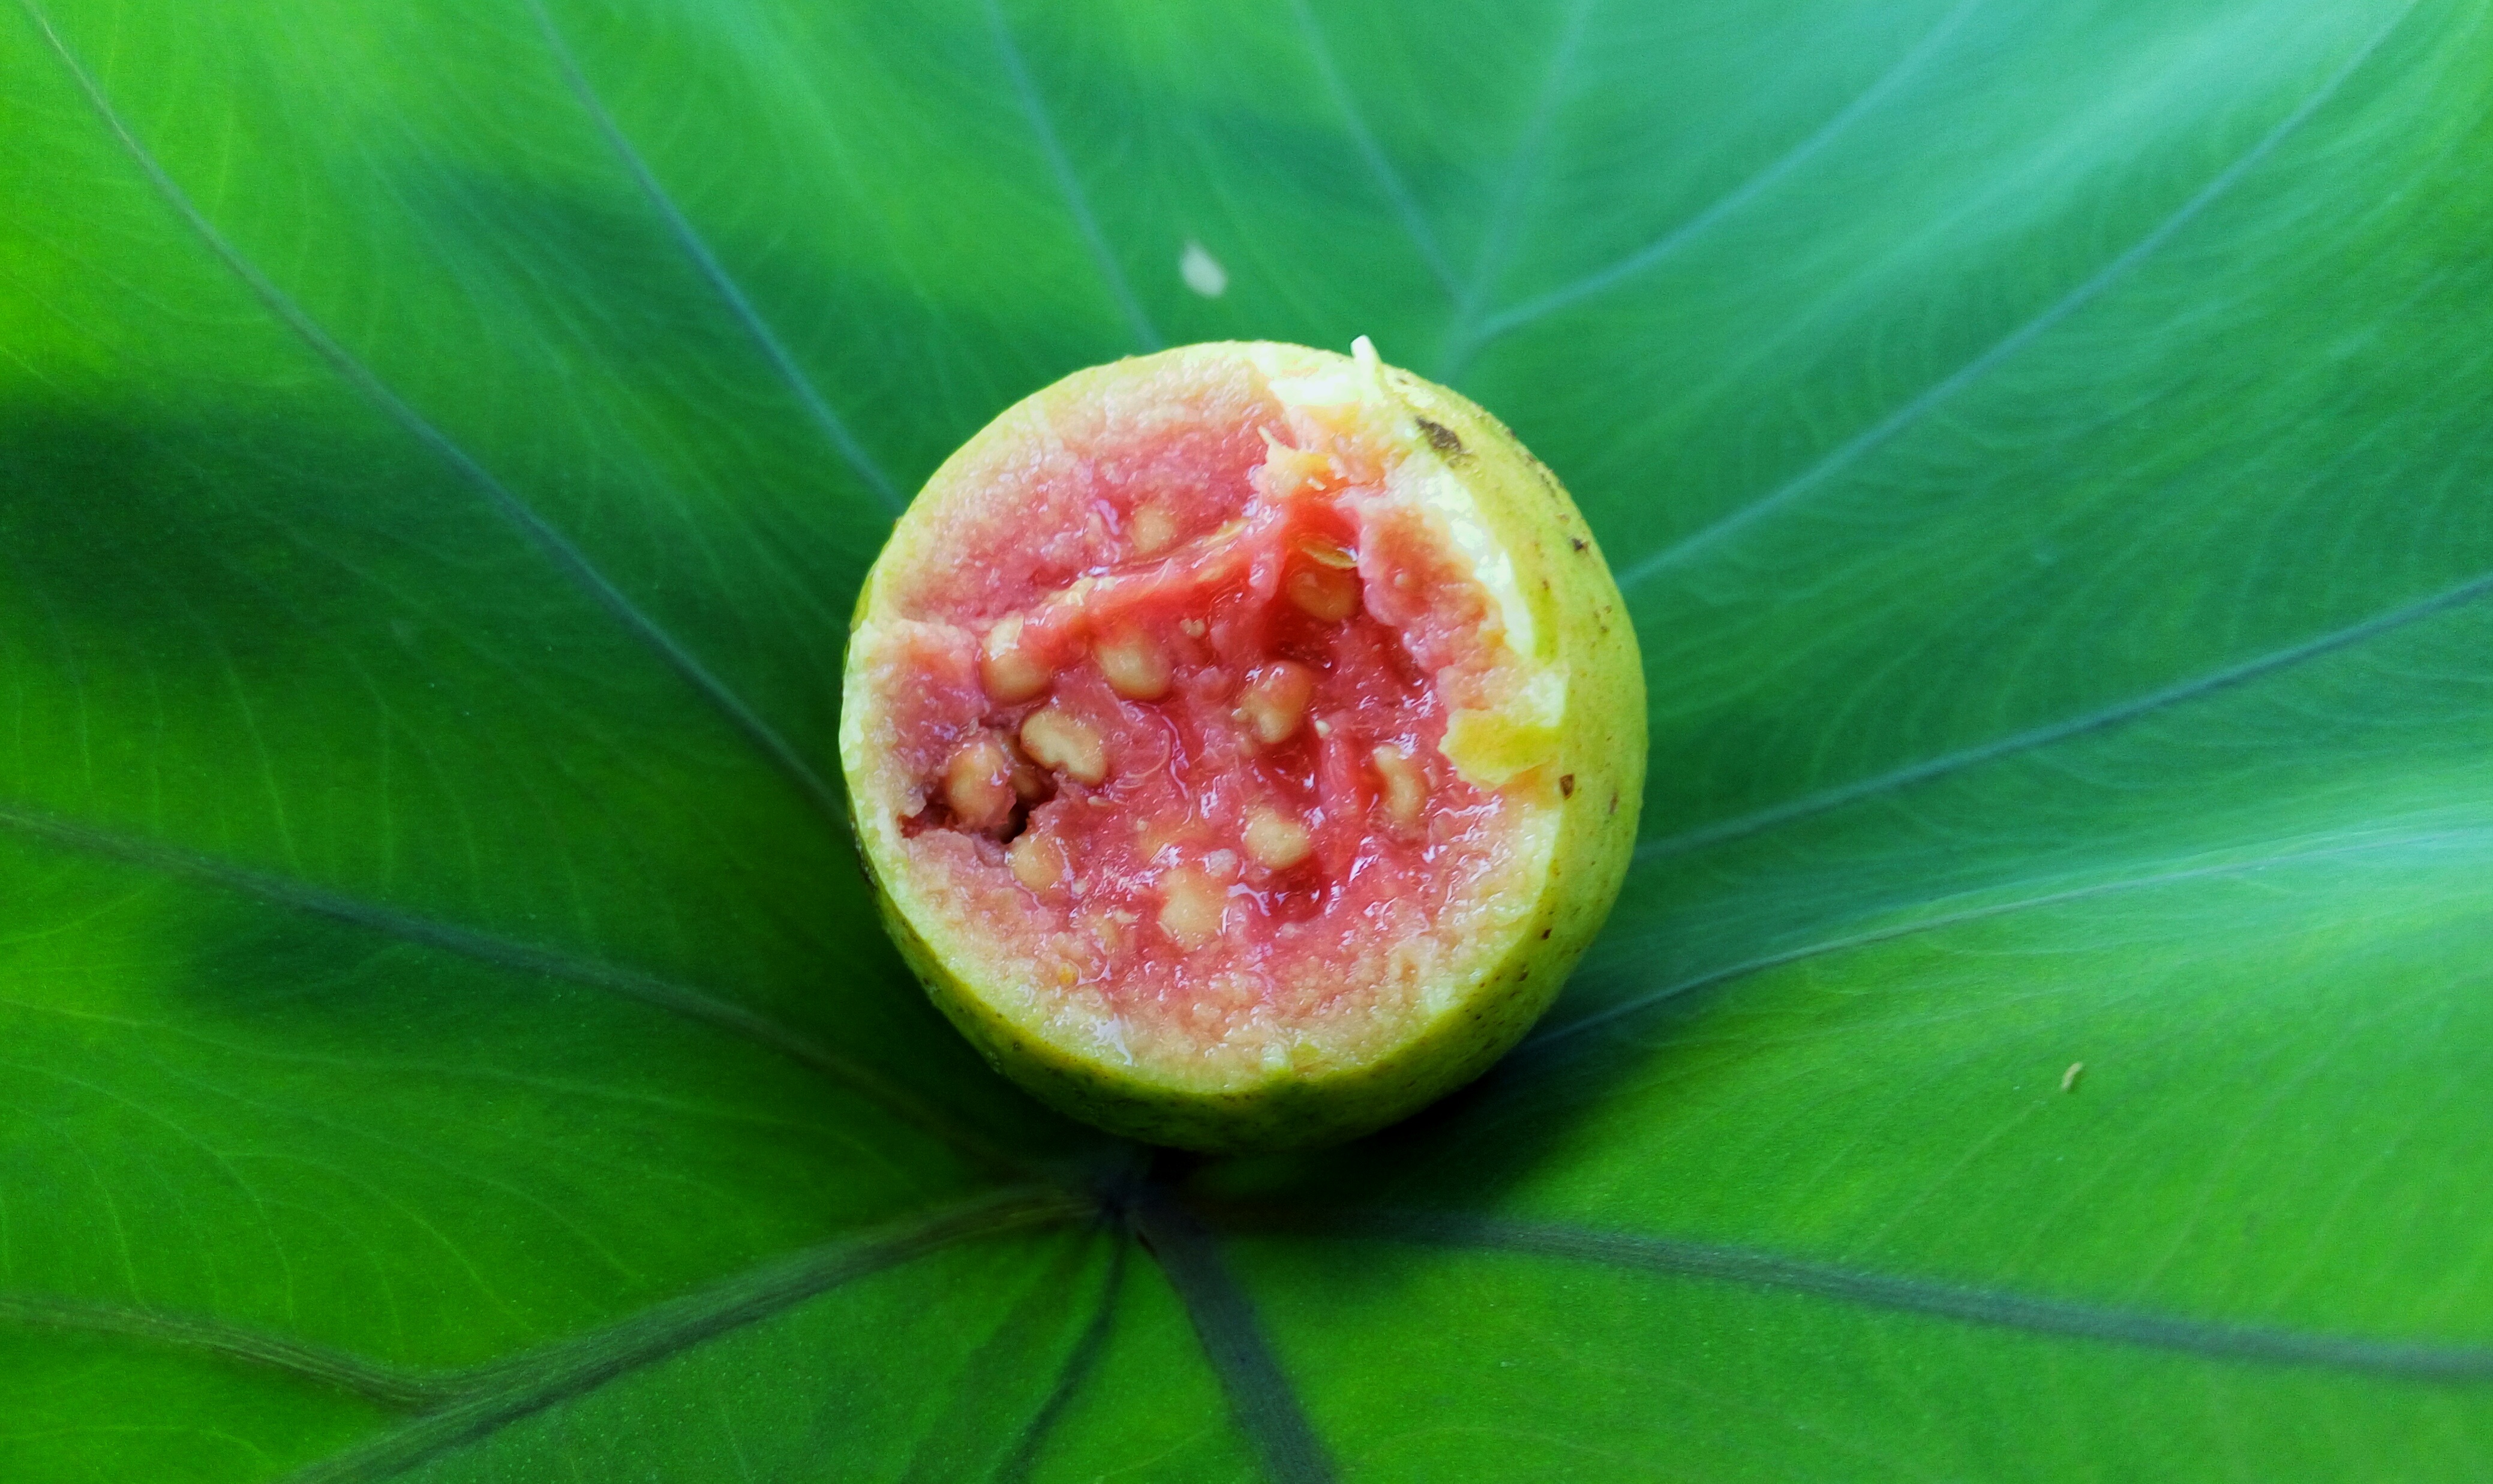
plant, fruit, leaf, flower, food, green, produce, botany, flora, close up, macro photography, flowering plant, red guava, plant stem, land plant